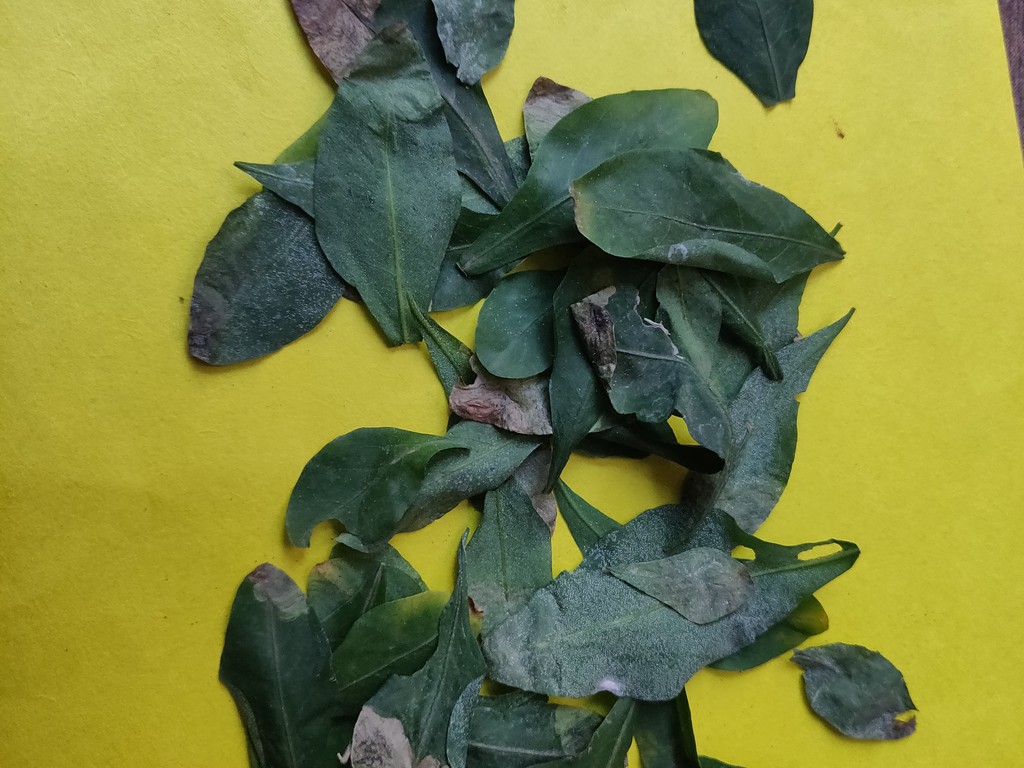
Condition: Unhealthy
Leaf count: multiple
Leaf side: unknown